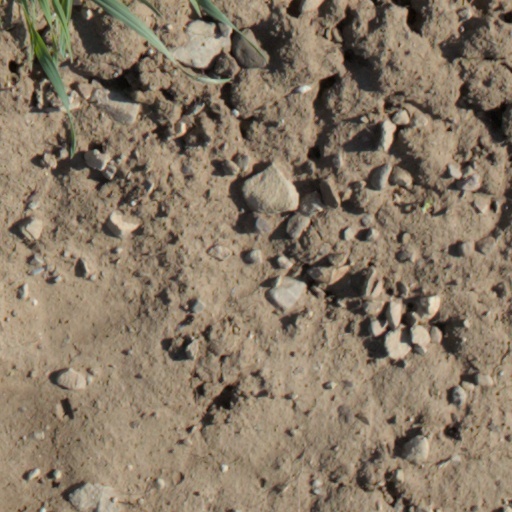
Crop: wheat